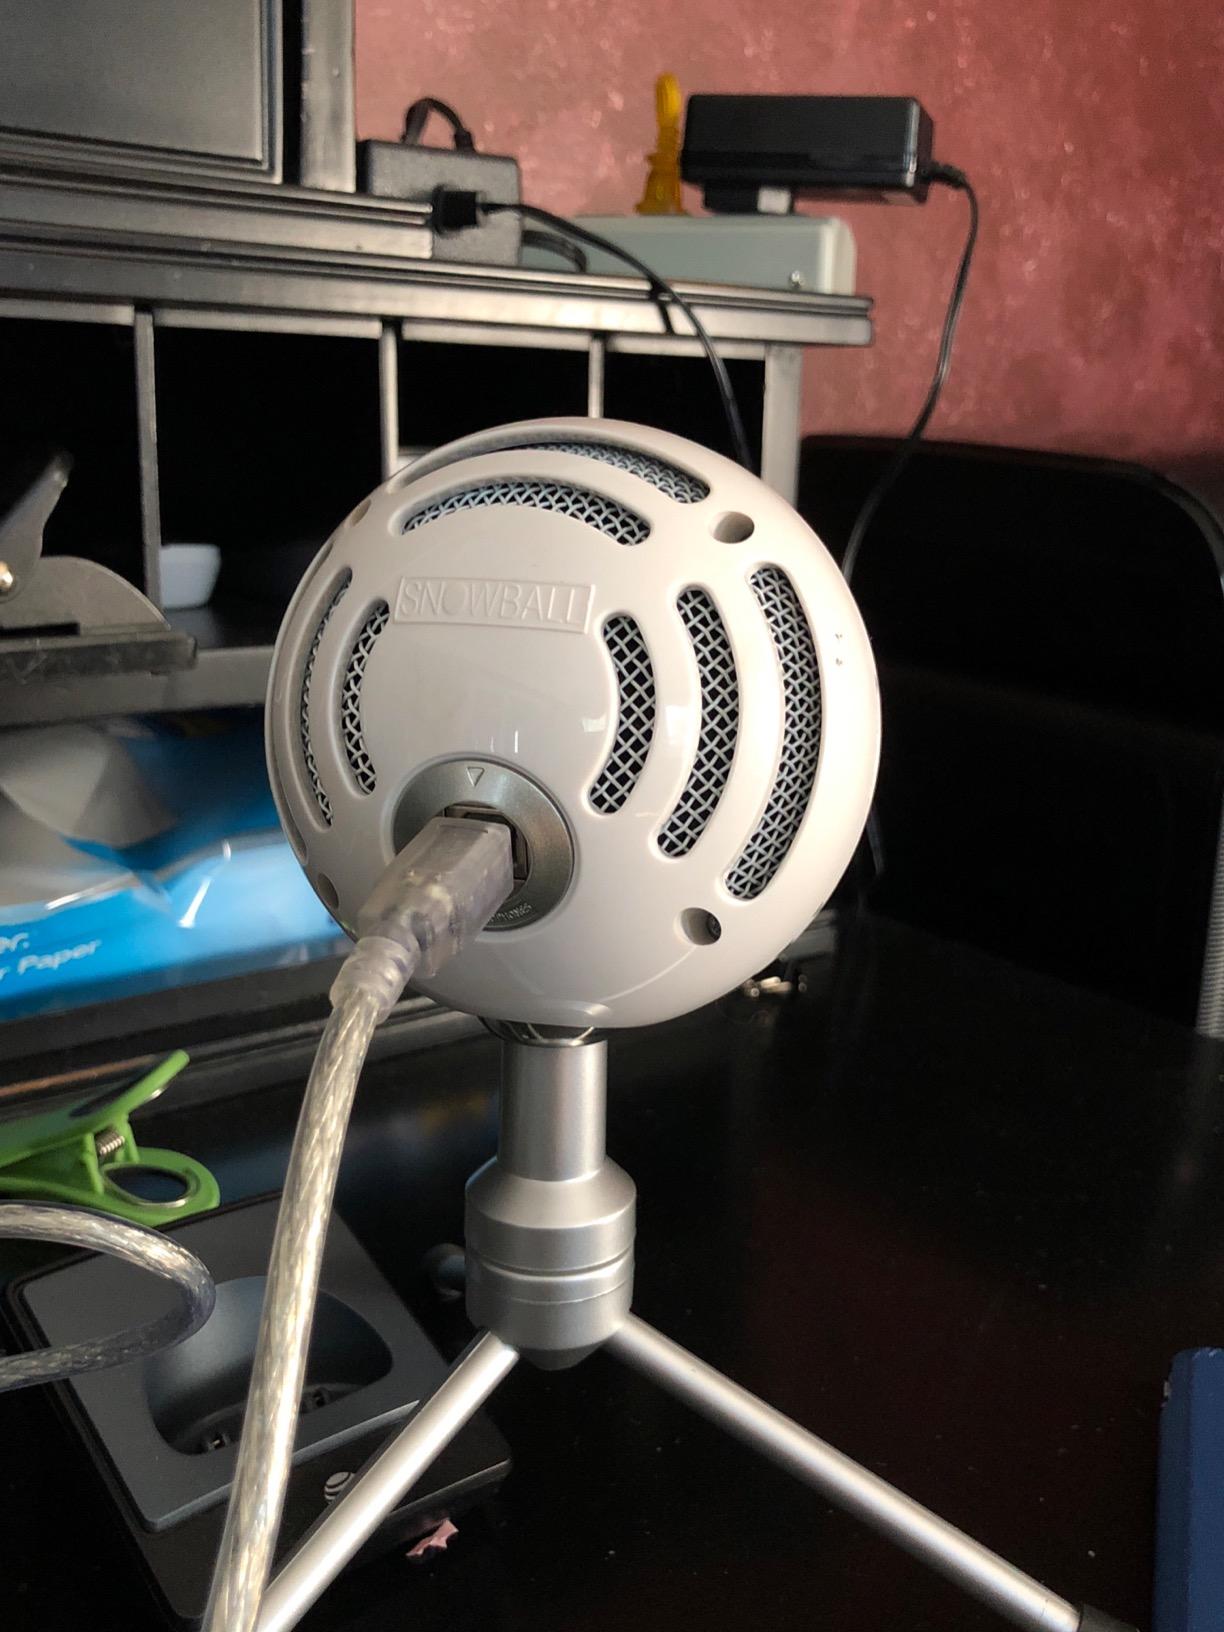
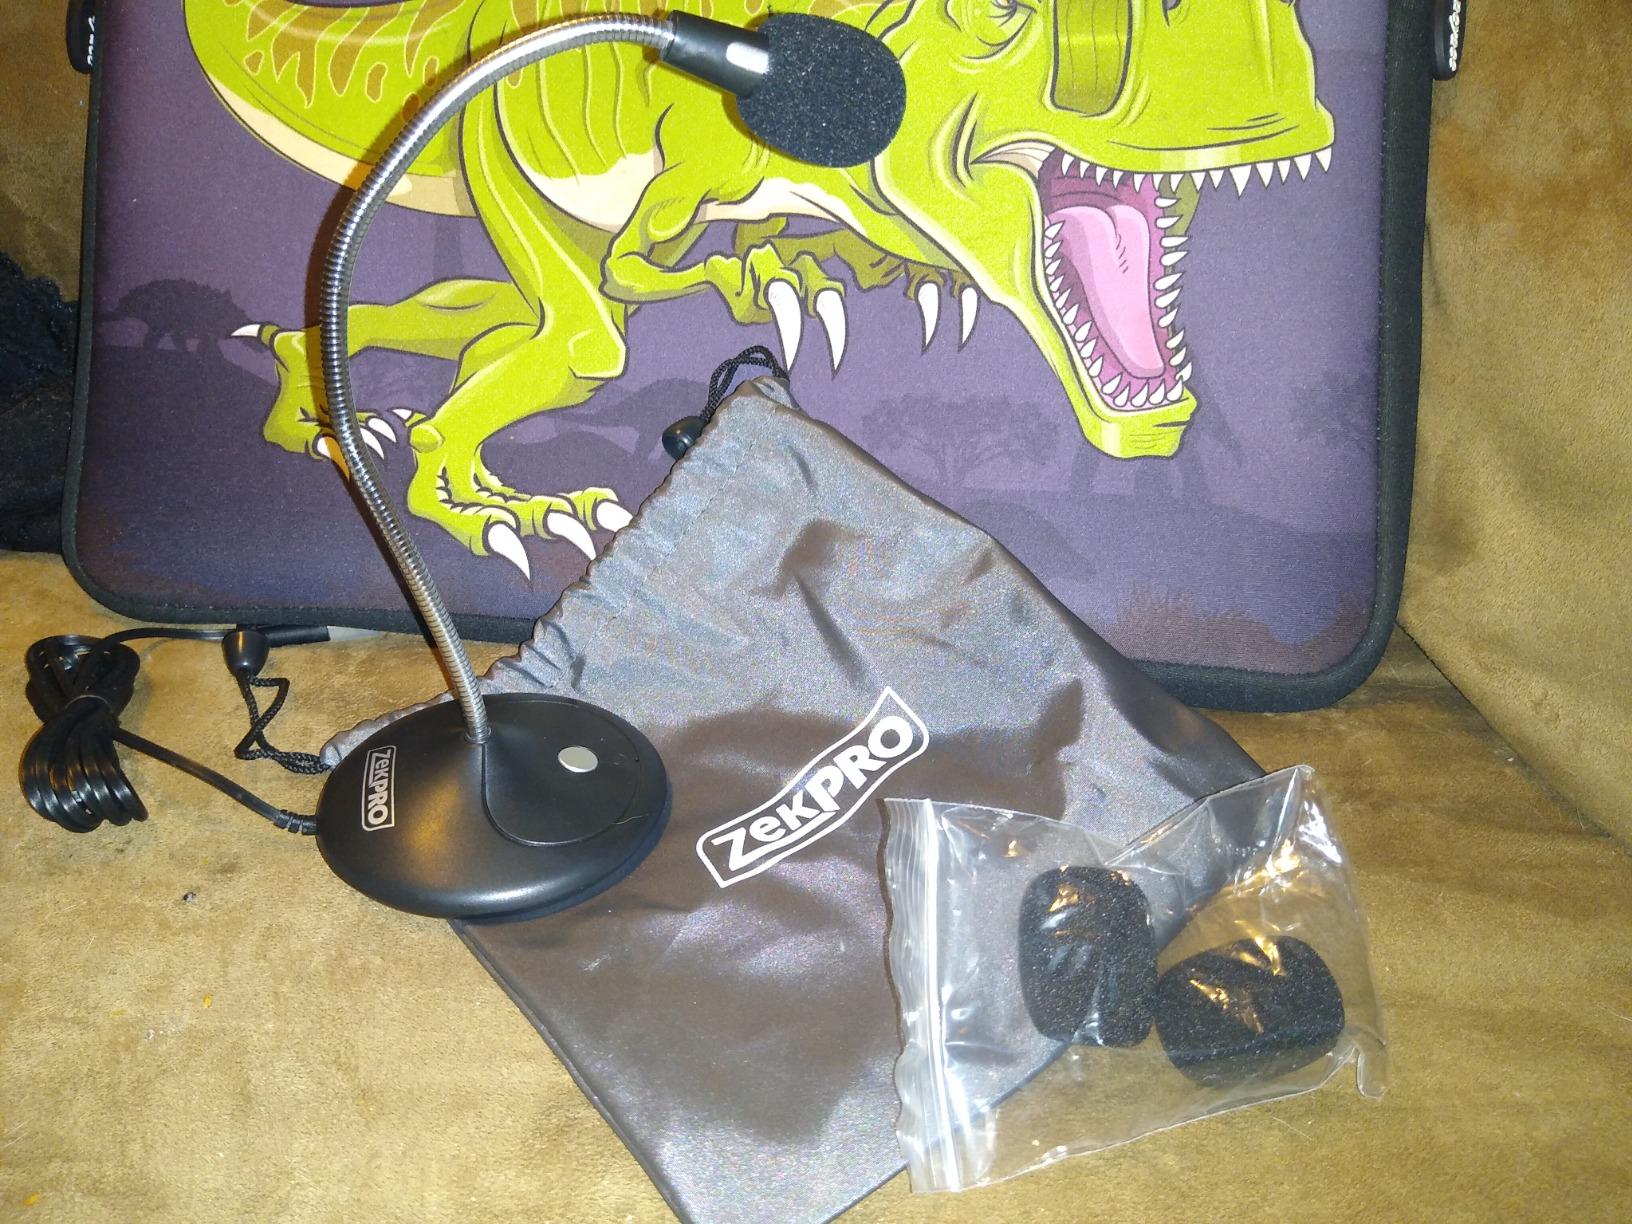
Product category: microphone
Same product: no